Richard Grenville

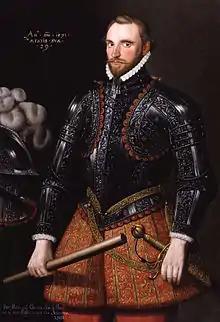
Contemporary portrait of Sir Richard Grenville, inscribed: "An(no) D(omi)ni 1571 aetatis suae 29" ("In the year of Our Lord 1571, of his age 29"). National Portrait Gallery, London.

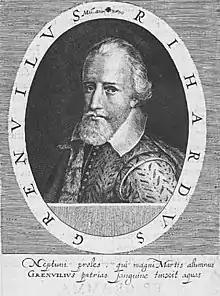
Richard Grenville, portrait in "Heroologia Anglica", London, 1620, inscribed: "Rihardus Grenvilus Neptuni proles qui magni Martis alumnus Grenvilius patrias sanguine tinxit aquas" ("Richard Grenville, a scion of Neptune, nourished by Mars... stained the waters with his blood"

Sir Richard Grenville, also spelt Greynvile, Greeneville, and Greenfield, was an English privateer and explorer. Grenville was lord of the manors of Stowe, Cornwall and Bideford, Devon. He subsequently participated in the plantations of Ireland specifically the Munster plantations, the English colonisation of the Americas and the repulse of the Spanish Armada.